Mercedes-Benz R-Class

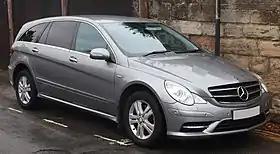
Mercedes-Benz R 350 Grand Edition

The Mercedes-Benz R-Class is a mid-size luxury MPV introduced by Mercedes-Benz in 2005 for the 2006 model year. Following the success of the smaller A- and B-Class MPVs, Mercedes in collaboration with coachbuilder Stola presented a concept vehicle, Vision GST ("Grand Sports Tourer"), at the 2002 Detroit Auto Show and a second one, Vision R presented at the 2004 Detroit Auto Show, subsequently introducing the production version at 2005 New York International Auto Show. The R-Class was manufactured in Vance, Alabama until 2015 when its production was shifted to Mishawaka, Indiana for a smaller volume production until 2017.